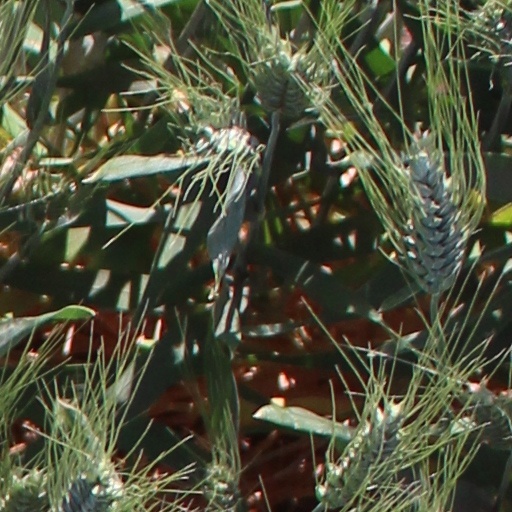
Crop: wheat